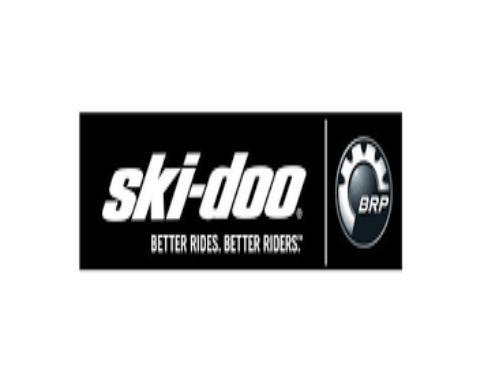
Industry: Transportation